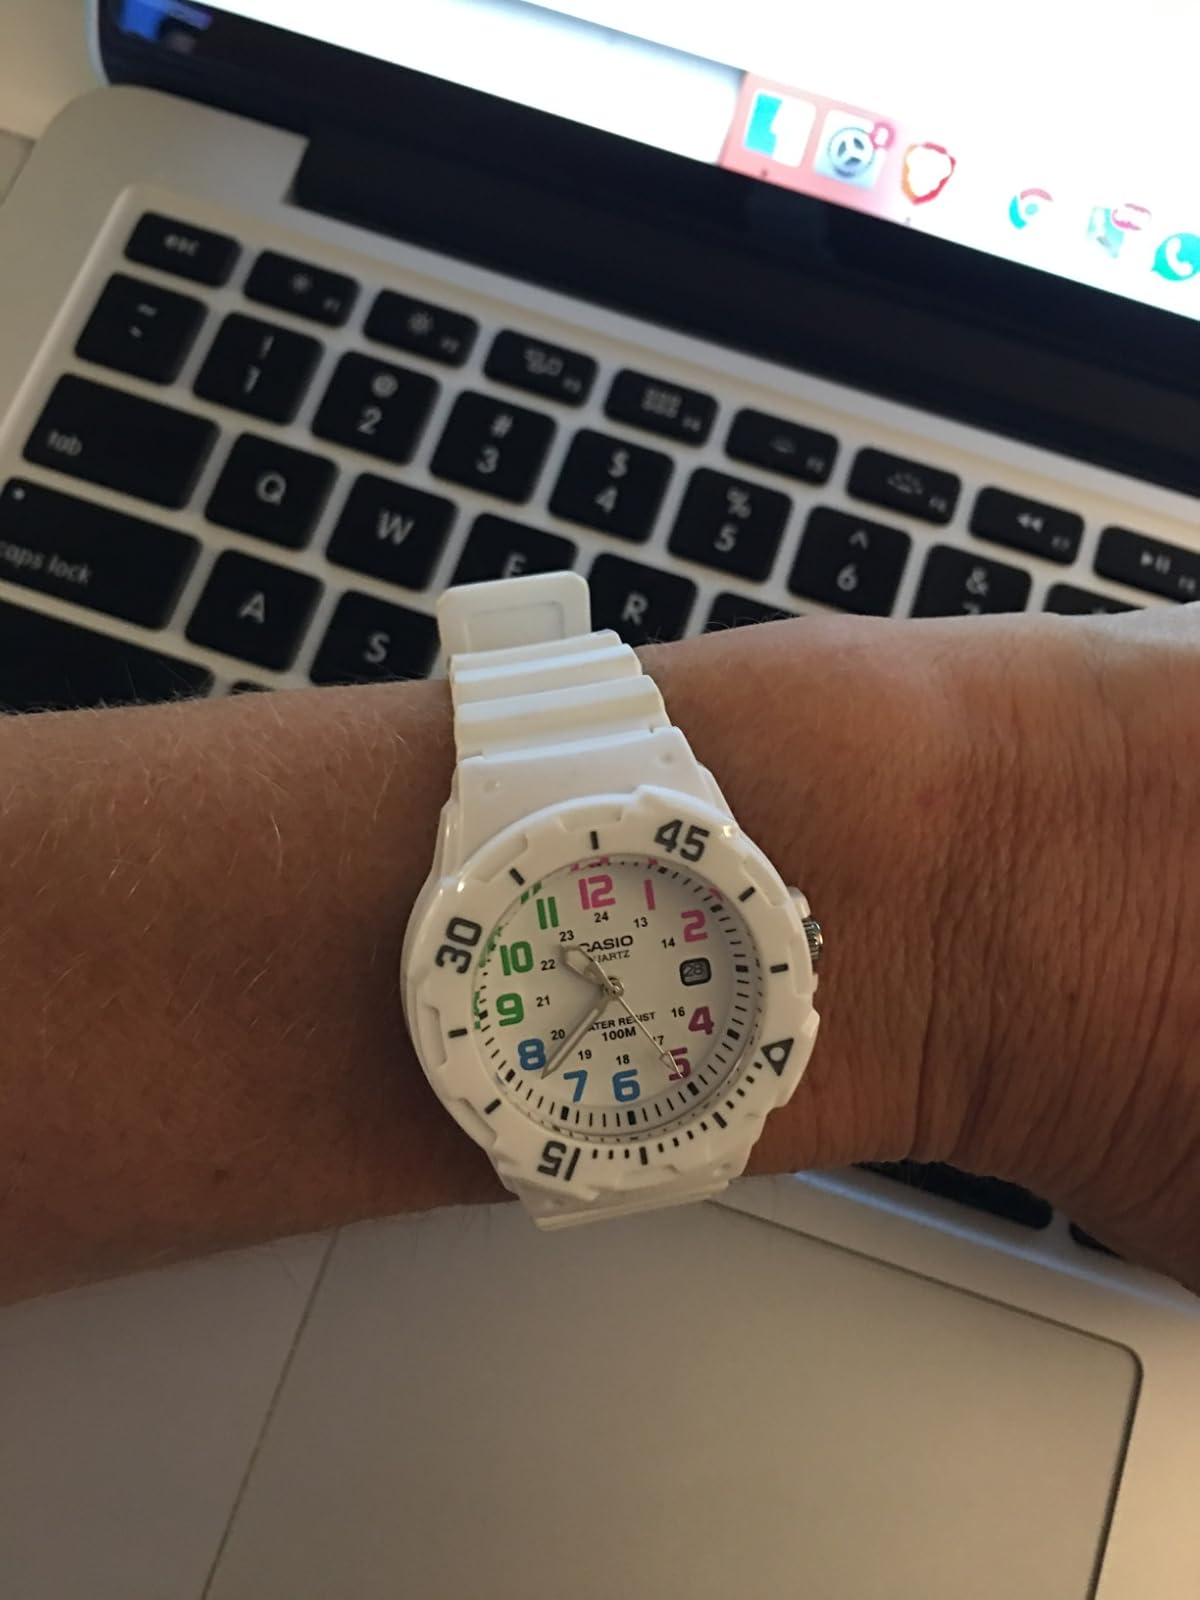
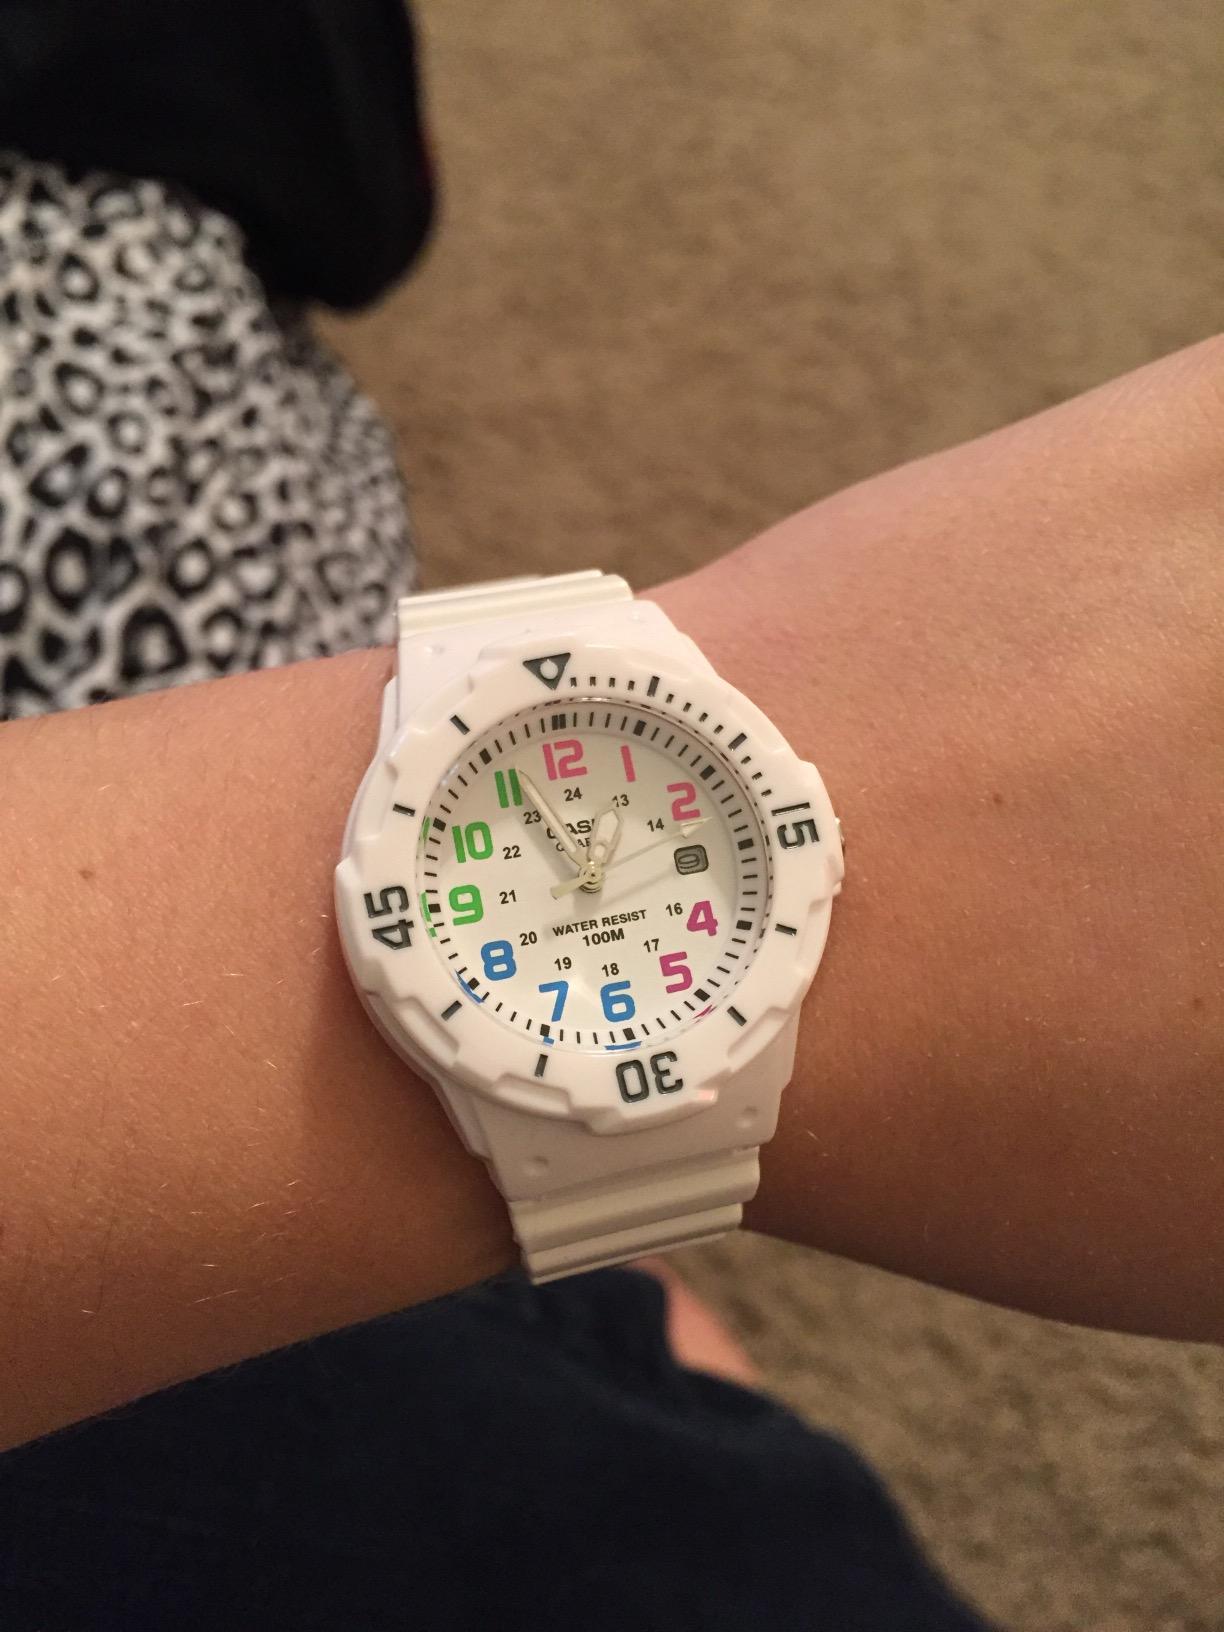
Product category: accessories_watch
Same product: yes